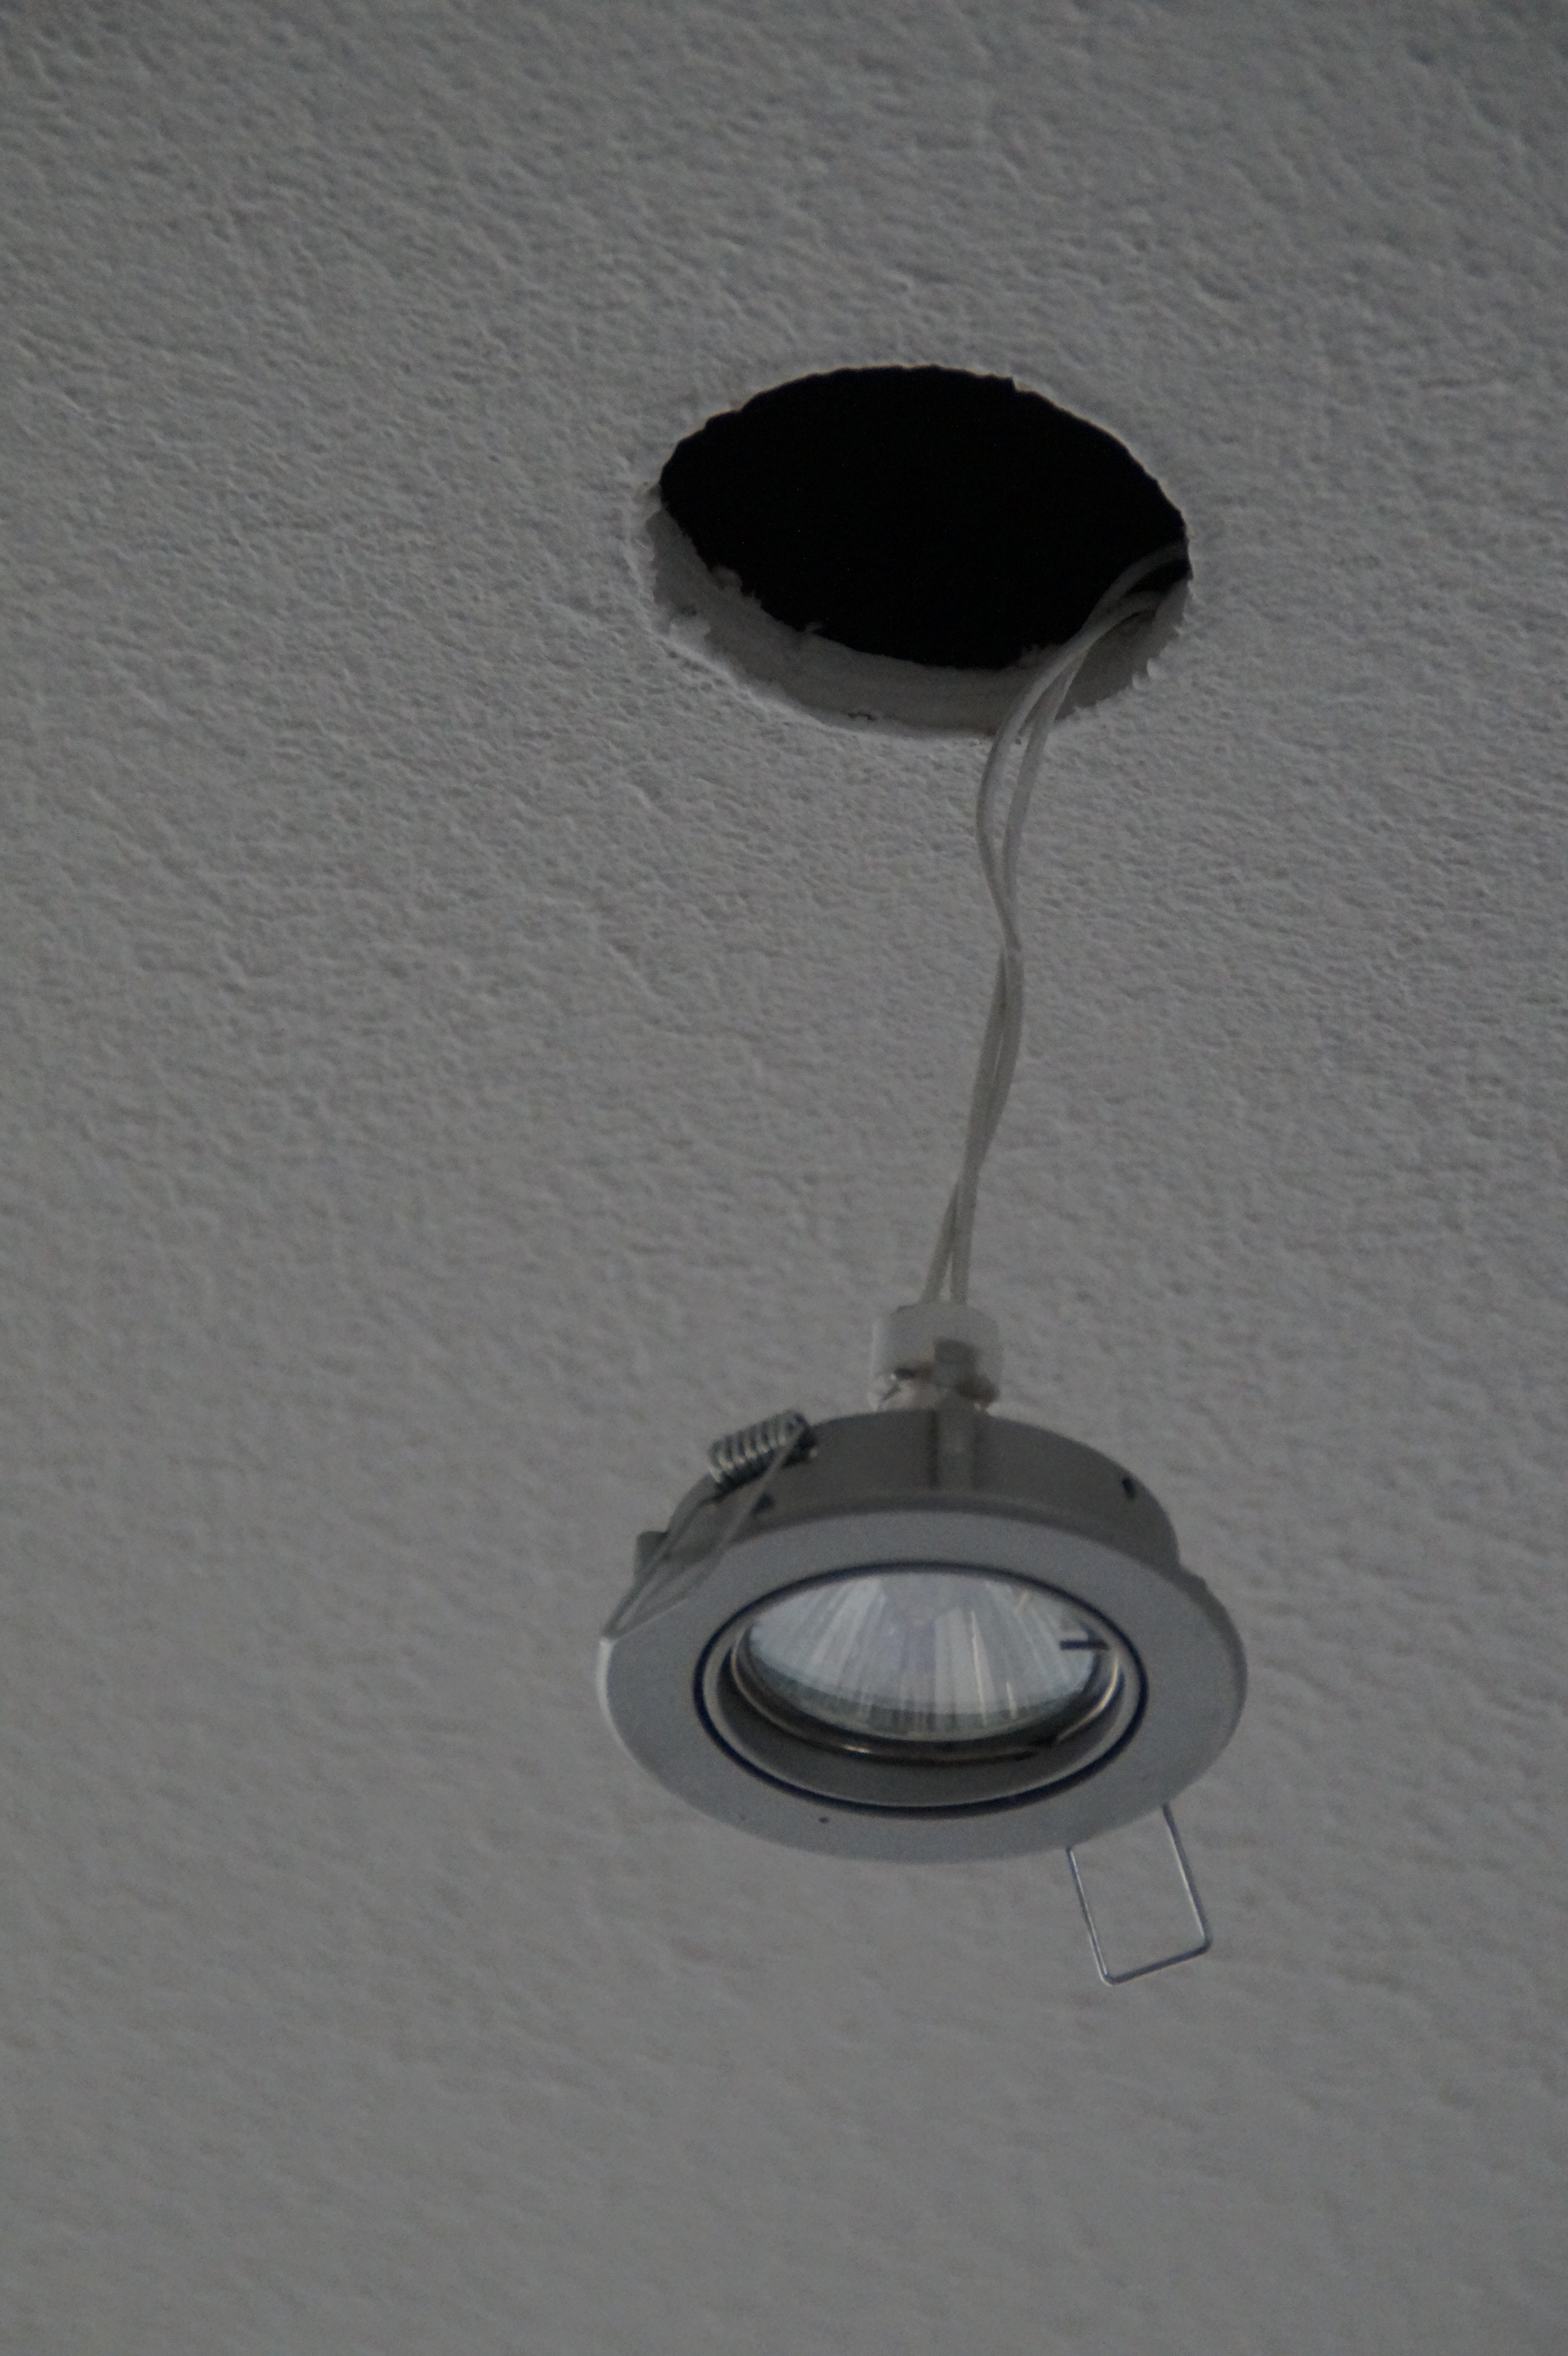
light, white, ceiling, paint, street light, lamp, black, lighting, spotlight, circle, light fixture, installation, site, shape, renovation, construction work, halogen, emphasize ceiling